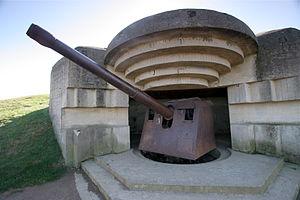
Longues-sur-Mer est une commune française, située dans le département du Calvados en région Normandie, peuplée de 606 habitants.